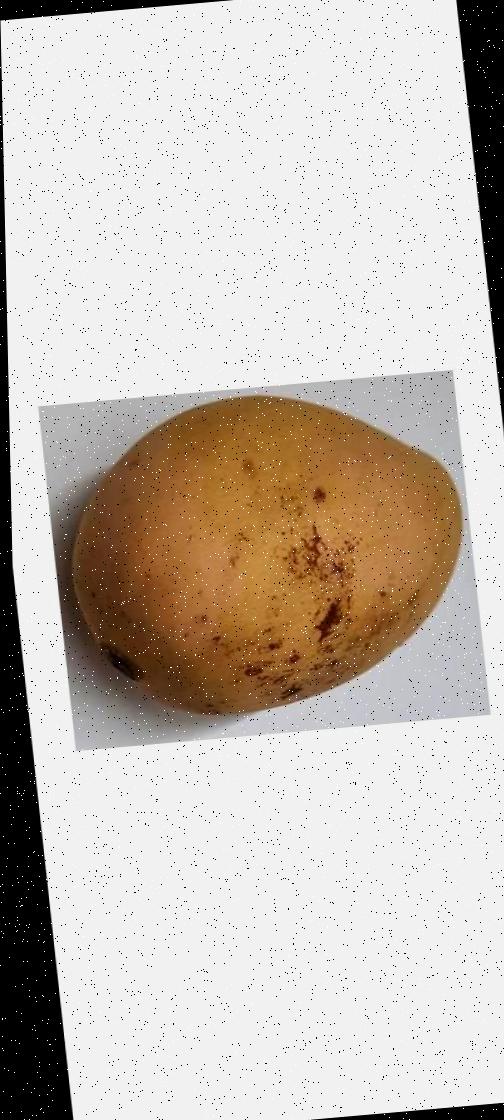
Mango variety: Katimon